Armida abbandonata

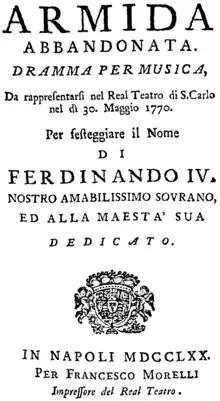
Libretto title page, 1770

Armida Abbandonata ("Armida Abandoned") is an opera in three acts by the Italian composer Niccolò Jommelli. The libretto, by Francesco Saverio De Rogatis, is based on the epic poem "Jerusalem Delivered" by Torquato Tasso. The opera was first performed at the Teatro San Carlo, Naples, on 30 May 1770. The young Wolfgang Amadeus Mozart was in the audience. He described the work as "beautiful but too serious and old-fashioned for the theatre". Nevertheless, despite a lukewarm reception at its premiere, "Armida abbandonata" was widely performed throughout Italy in the following years.